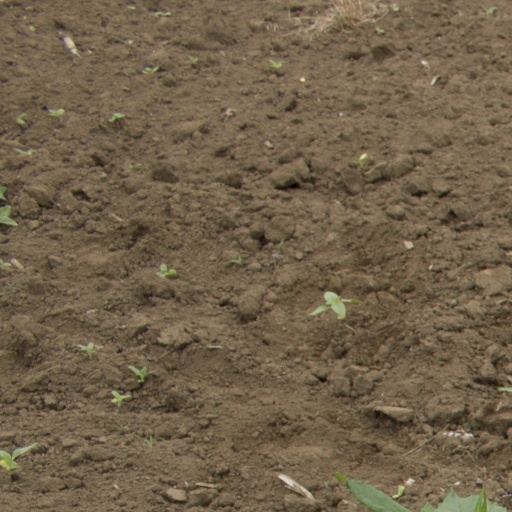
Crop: Jerusalem artichoke